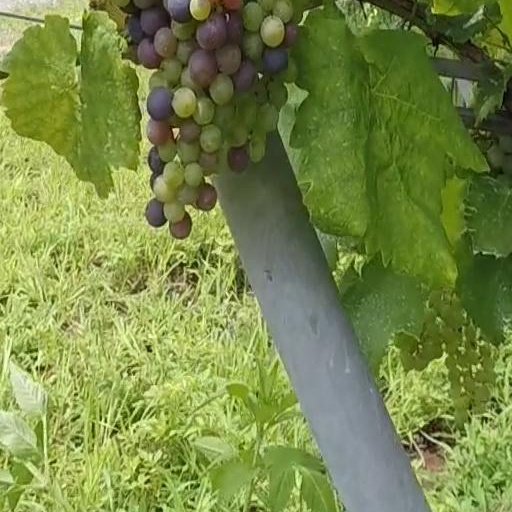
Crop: grape